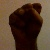
The image shows a hand gesture representing the letter 'S' in Indian Sign Language.